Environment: real
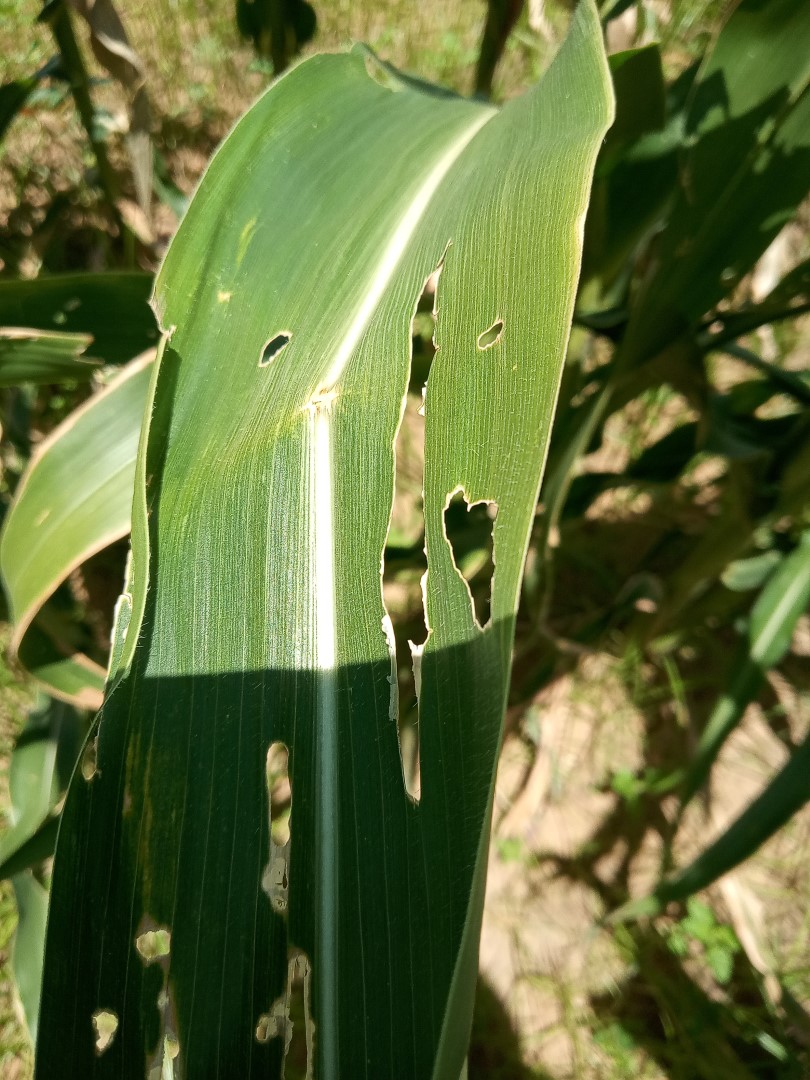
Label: fall_armyworm